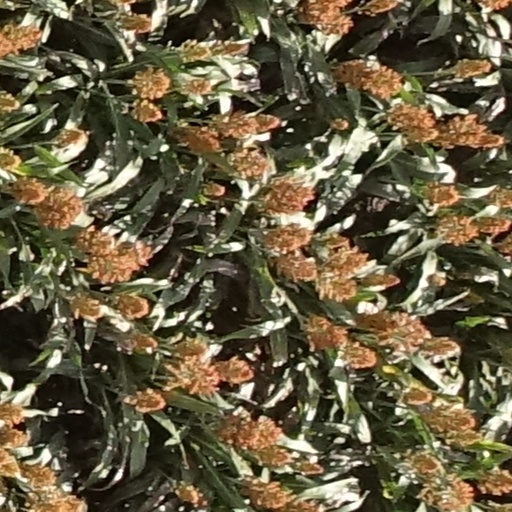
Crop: sorghum